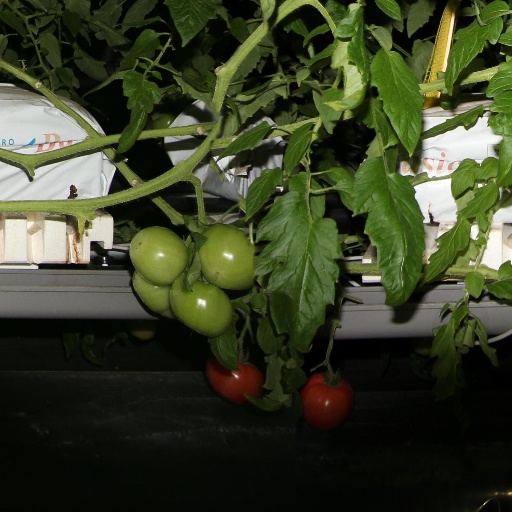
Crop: tomato